Marvin "Red" Burton

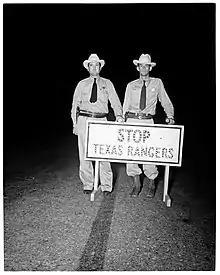
Texas Rangers in Austin, TX

On October 1, 1921, local members of the Ku Klux Klan began organizing a large rally to take place in Lorena. The Klan already had a strong presence in the Waco area, but neither Burton or Buchanan were aware of the plans to convene in the town center of Lorena. Members had distributed flyers saying, "The Ku Klux Klan Will Parade Tonight At 8:30!", but both officers had been preoccupied with crimes that had taken place in the nearby towns of Leroy and Mart. However, when both men returned to Waco, there were several townspeople from Lorena waiting in Buchanan's office. They brought with them a plea for Buchanan to help them deal with the Klan. Both men already knew the other was not a member of the Klan, and they already had a run in with them the 27 September 1921, when there was a particularly destructive rally in the town of Mart. After that event, Buchanan had asserted to Burton, "if there is ever another parade in McLennan County while I am sheriff, I intend to find out who is responsible". And he kept to his word.